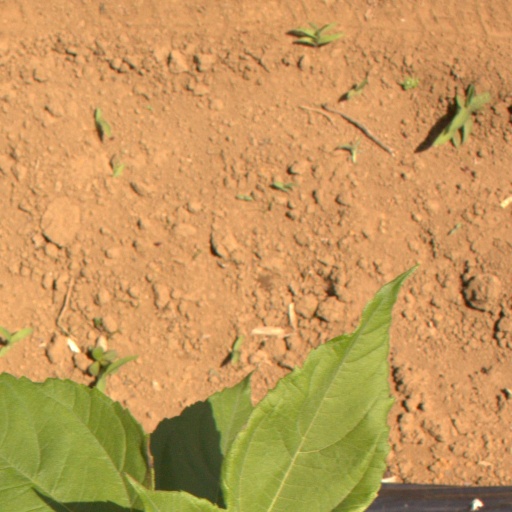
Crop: Jerusalem artichoke